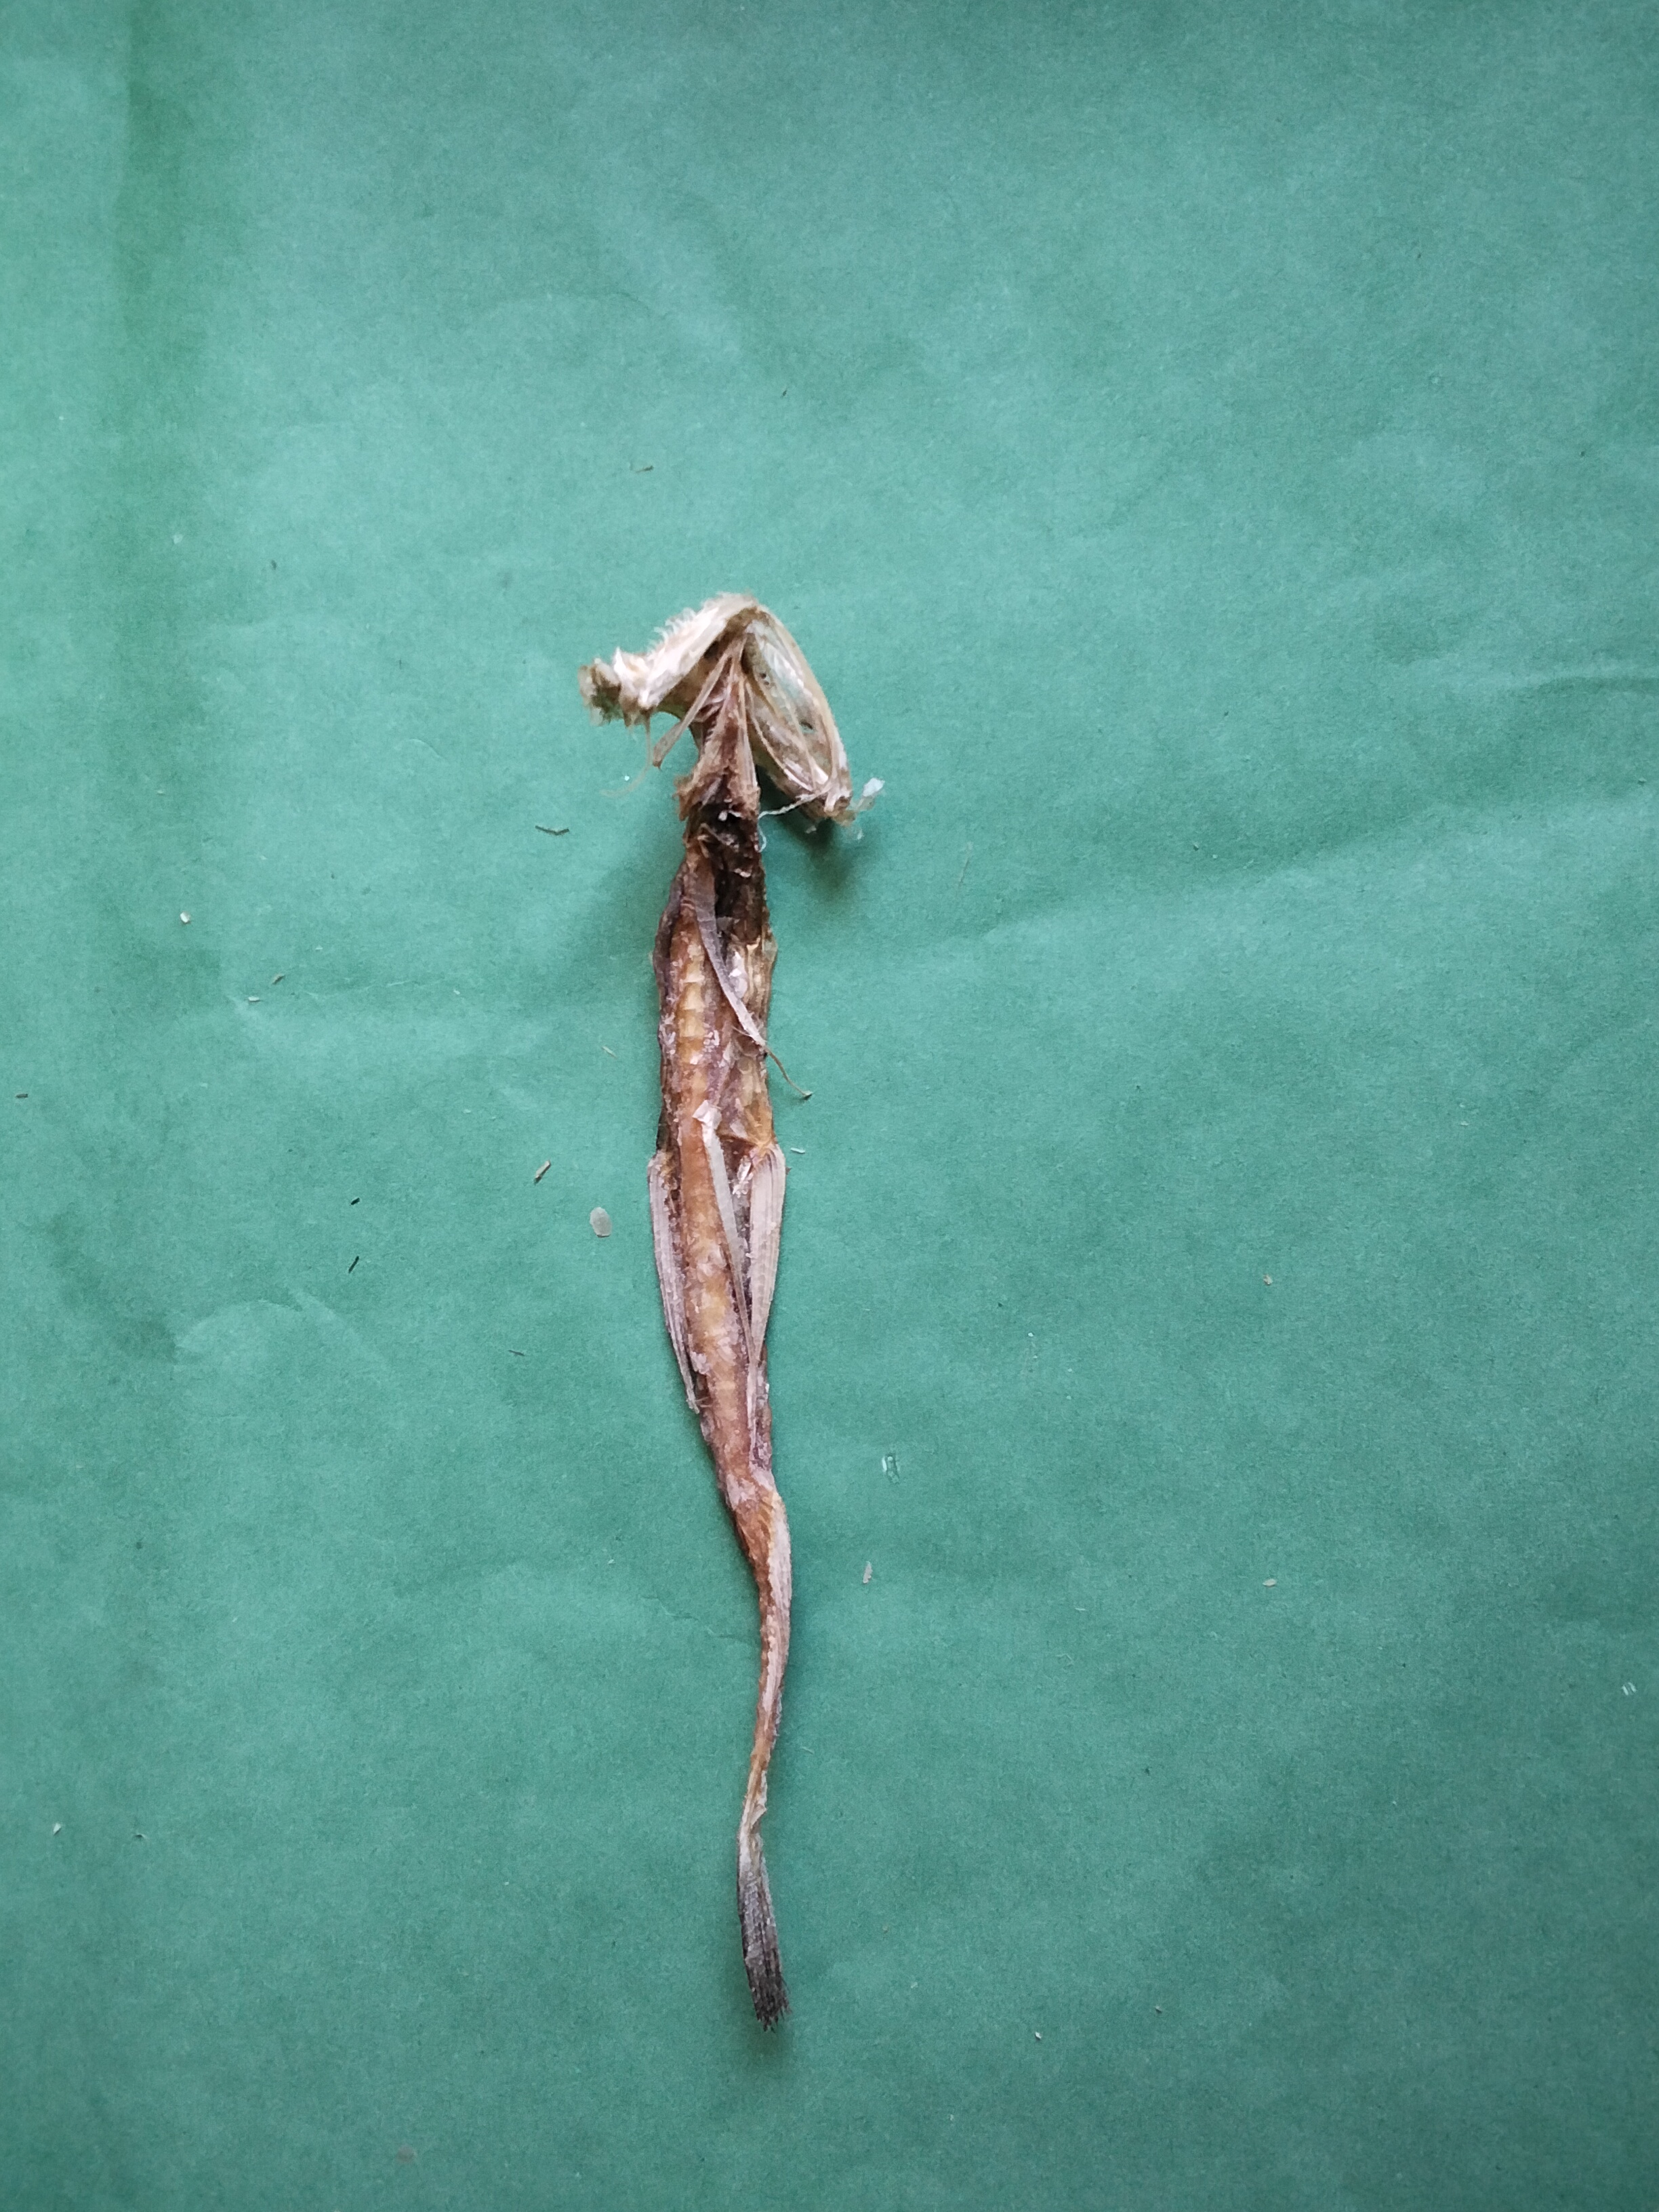
Species: Loitta